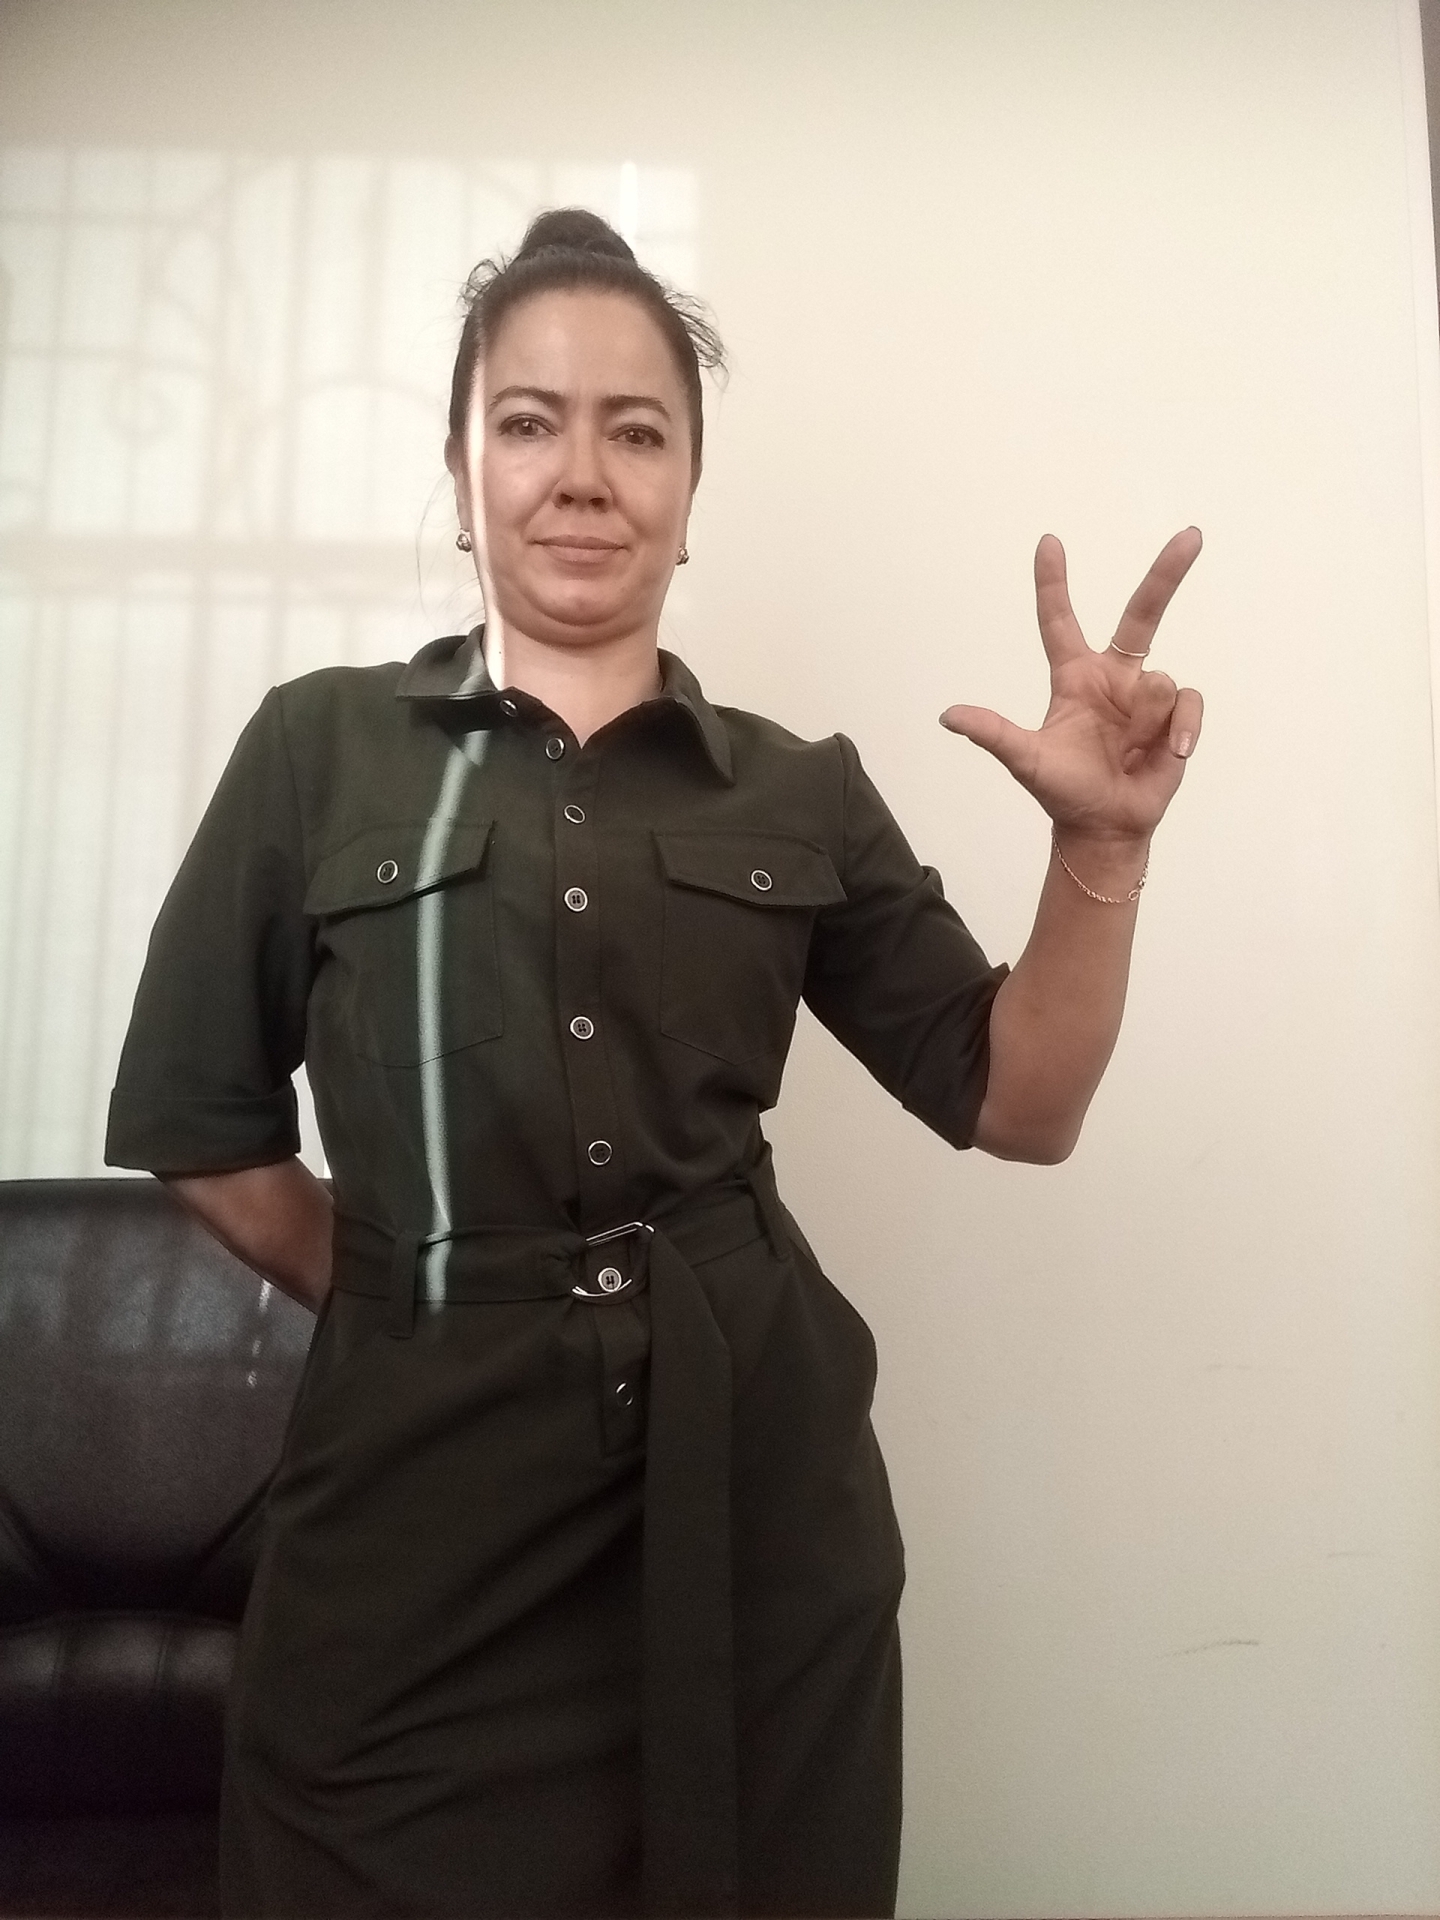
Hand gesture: three2